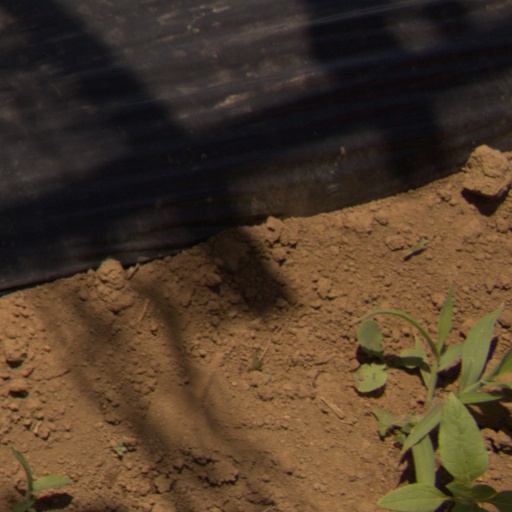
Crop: Jerusalem artichoke